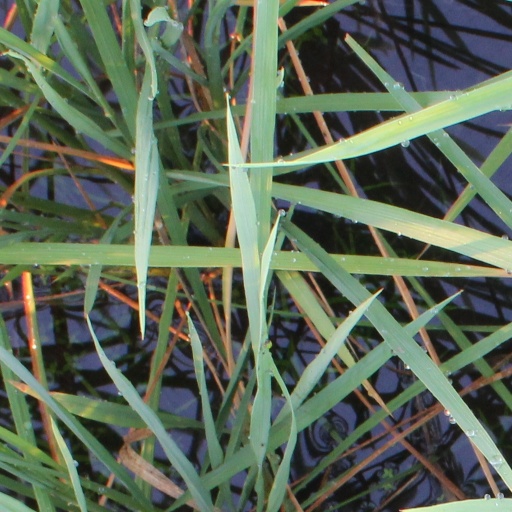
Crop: rice